World's Biggest Pac-Man

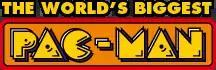

World's Biggest Pac-Man is a browser game created by Australian website designer Soap Creative along with Microsoft and Namco Bandai Games. It is a "Pac-Man" game which differed from the original by having multiple players play together in a series of user-created, customizable and interlocking mazes. The game was announced at the Microsoft MIX Developer Conference on 13 April 2011.